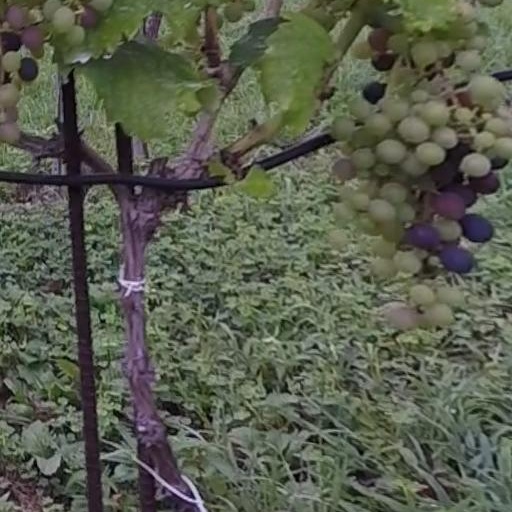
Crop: grape